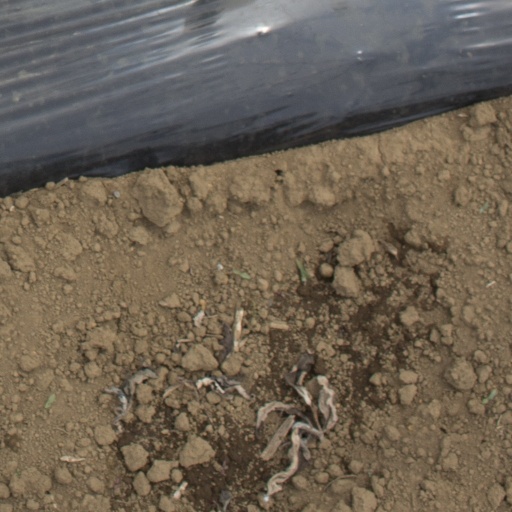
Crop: Jerusalem artichoke